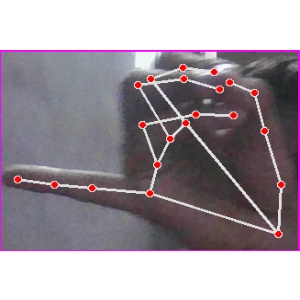
अक्षर: च